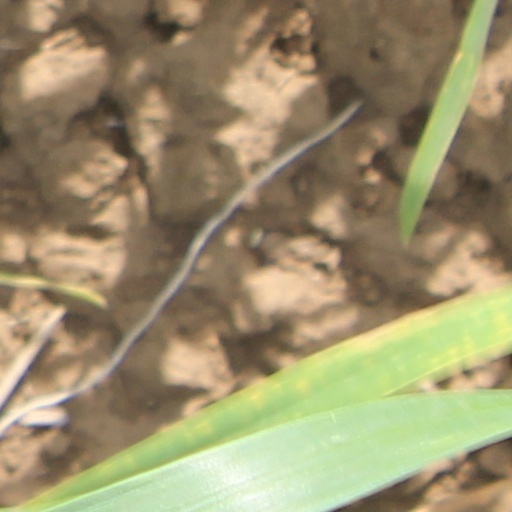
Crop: wheat